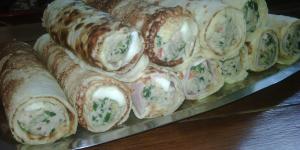
canelones de pollo y verdura